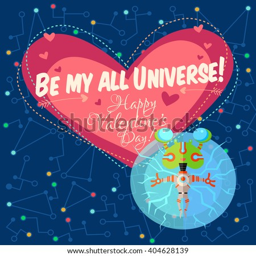
vector illustration in flat style about outer space .